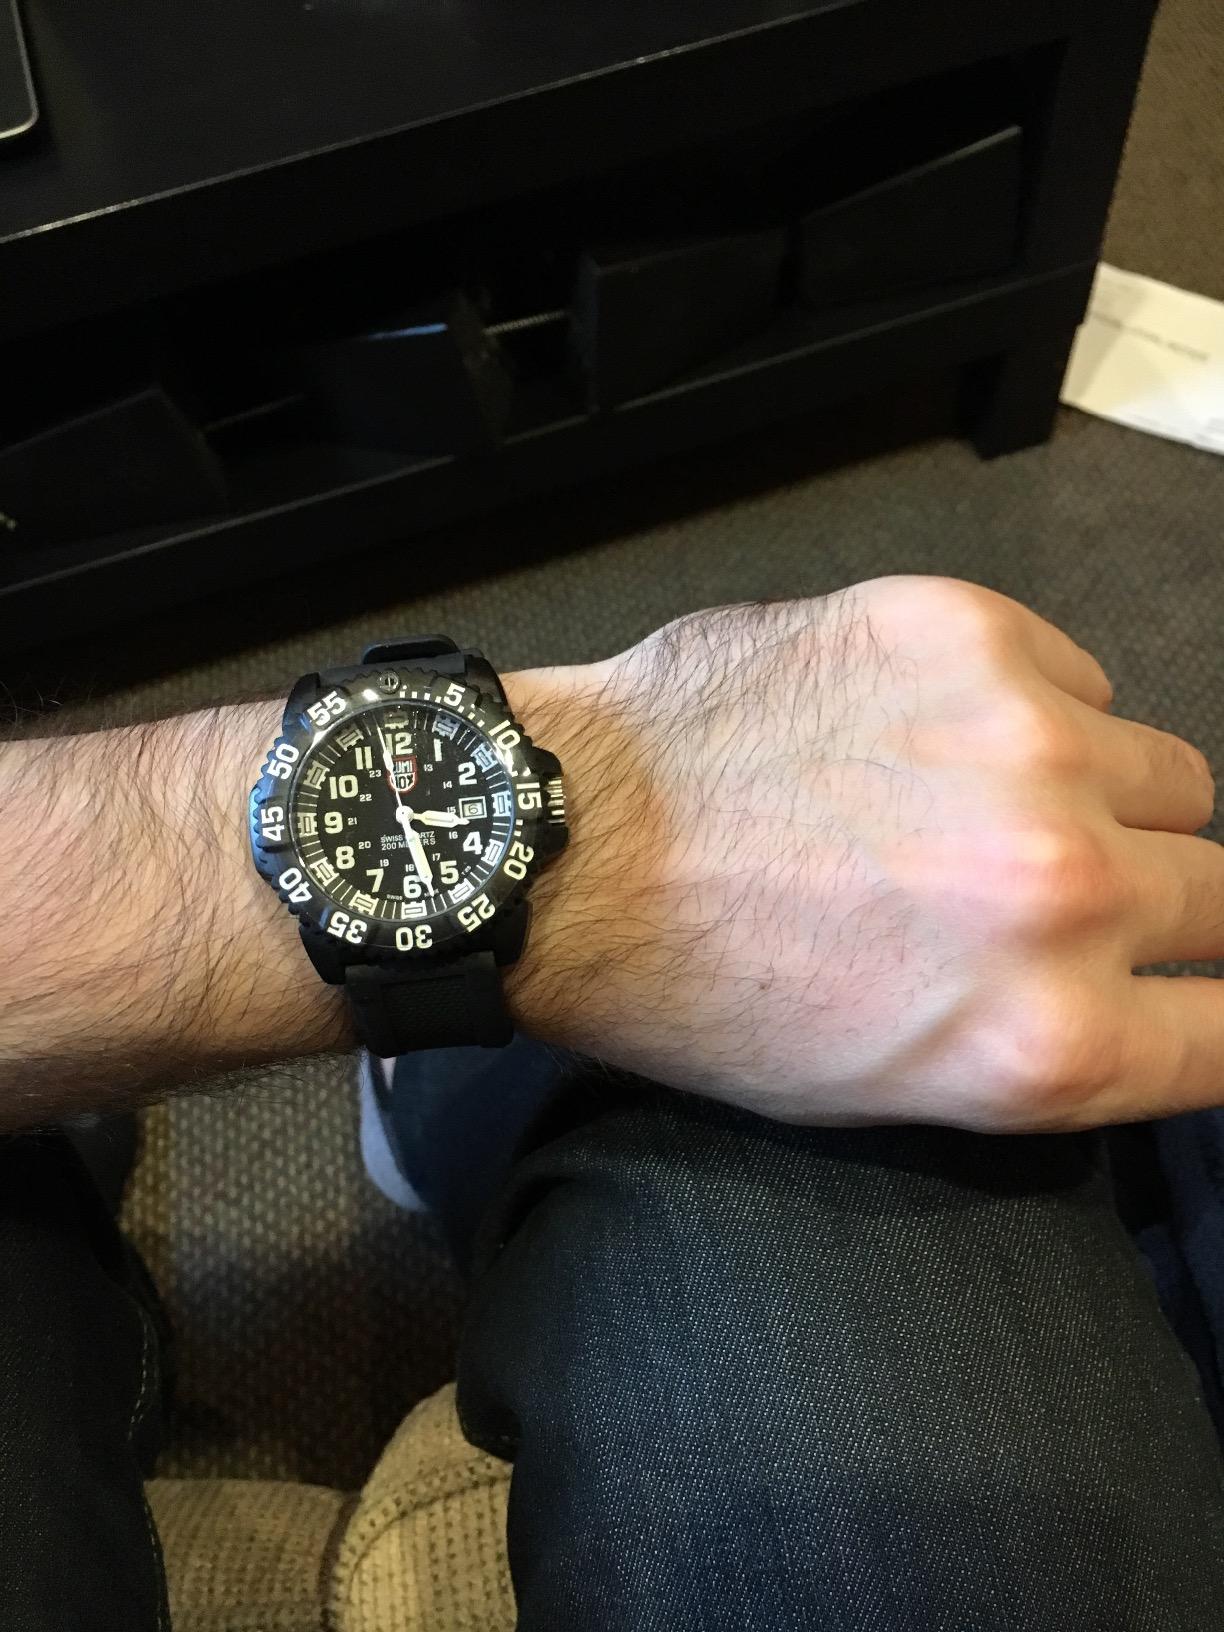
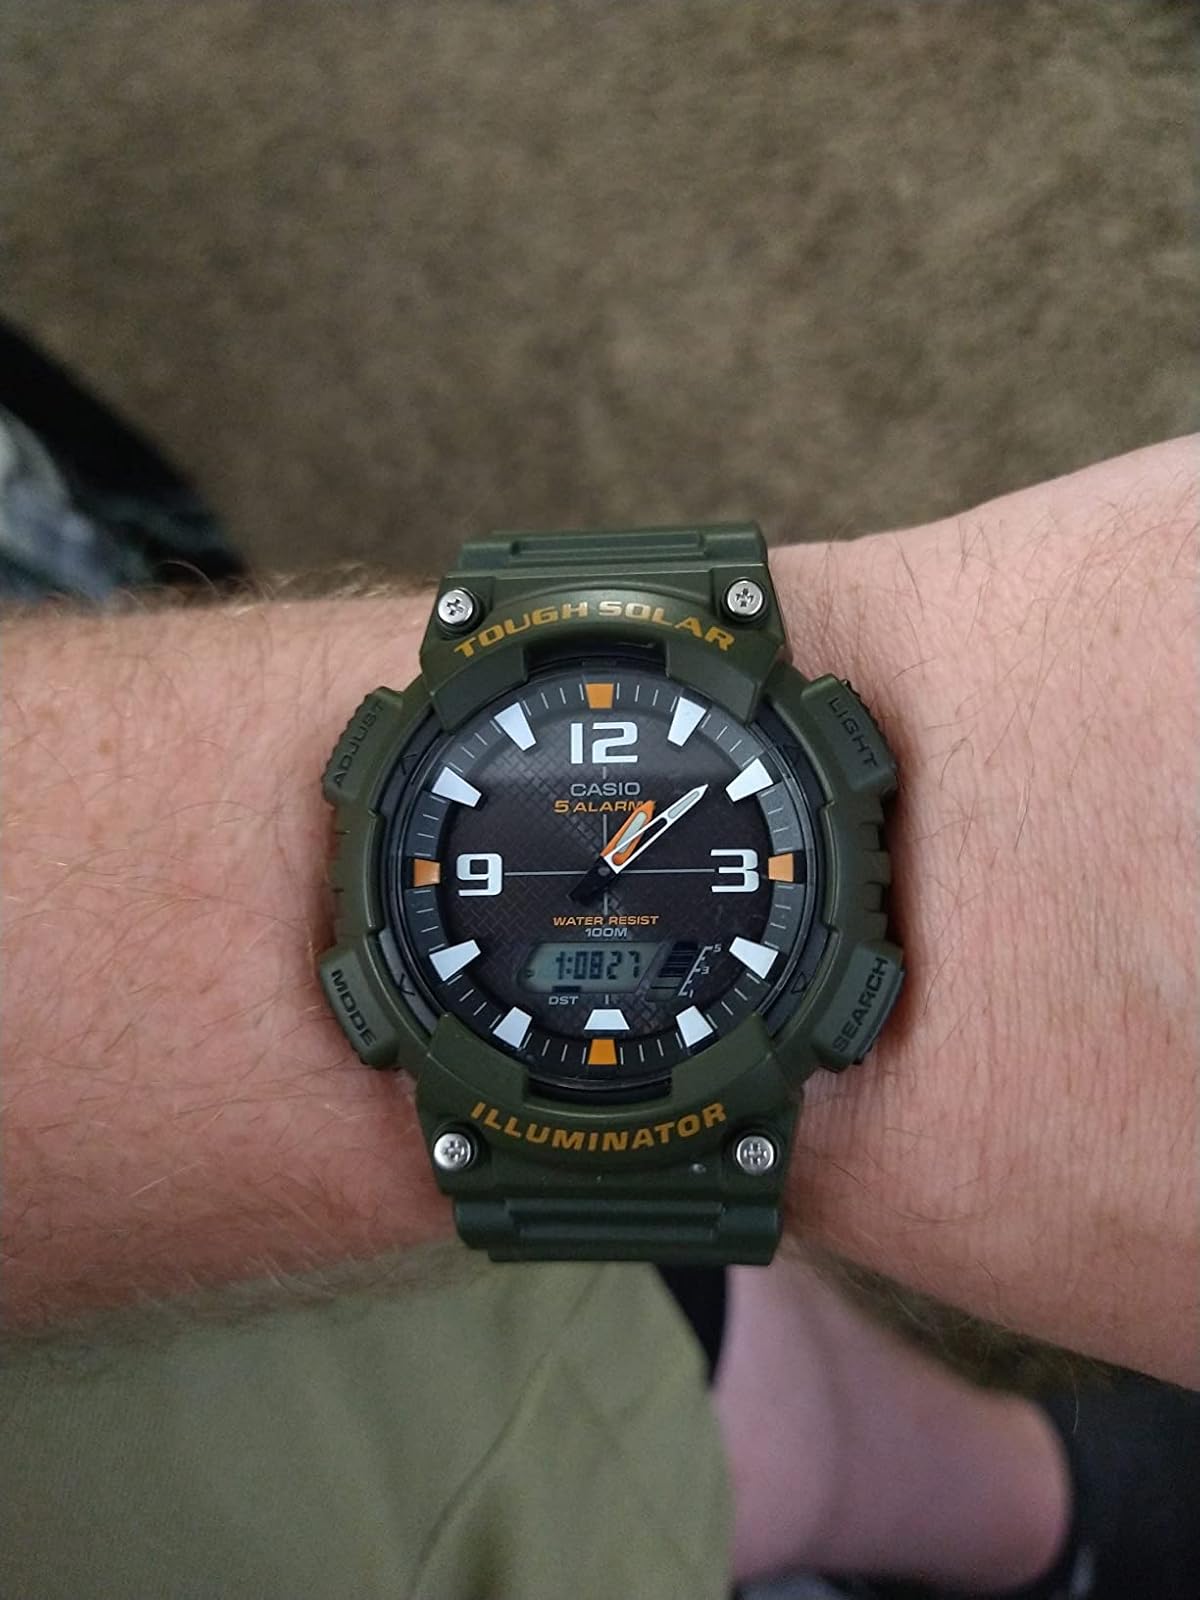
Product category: accessories_watch
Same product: no